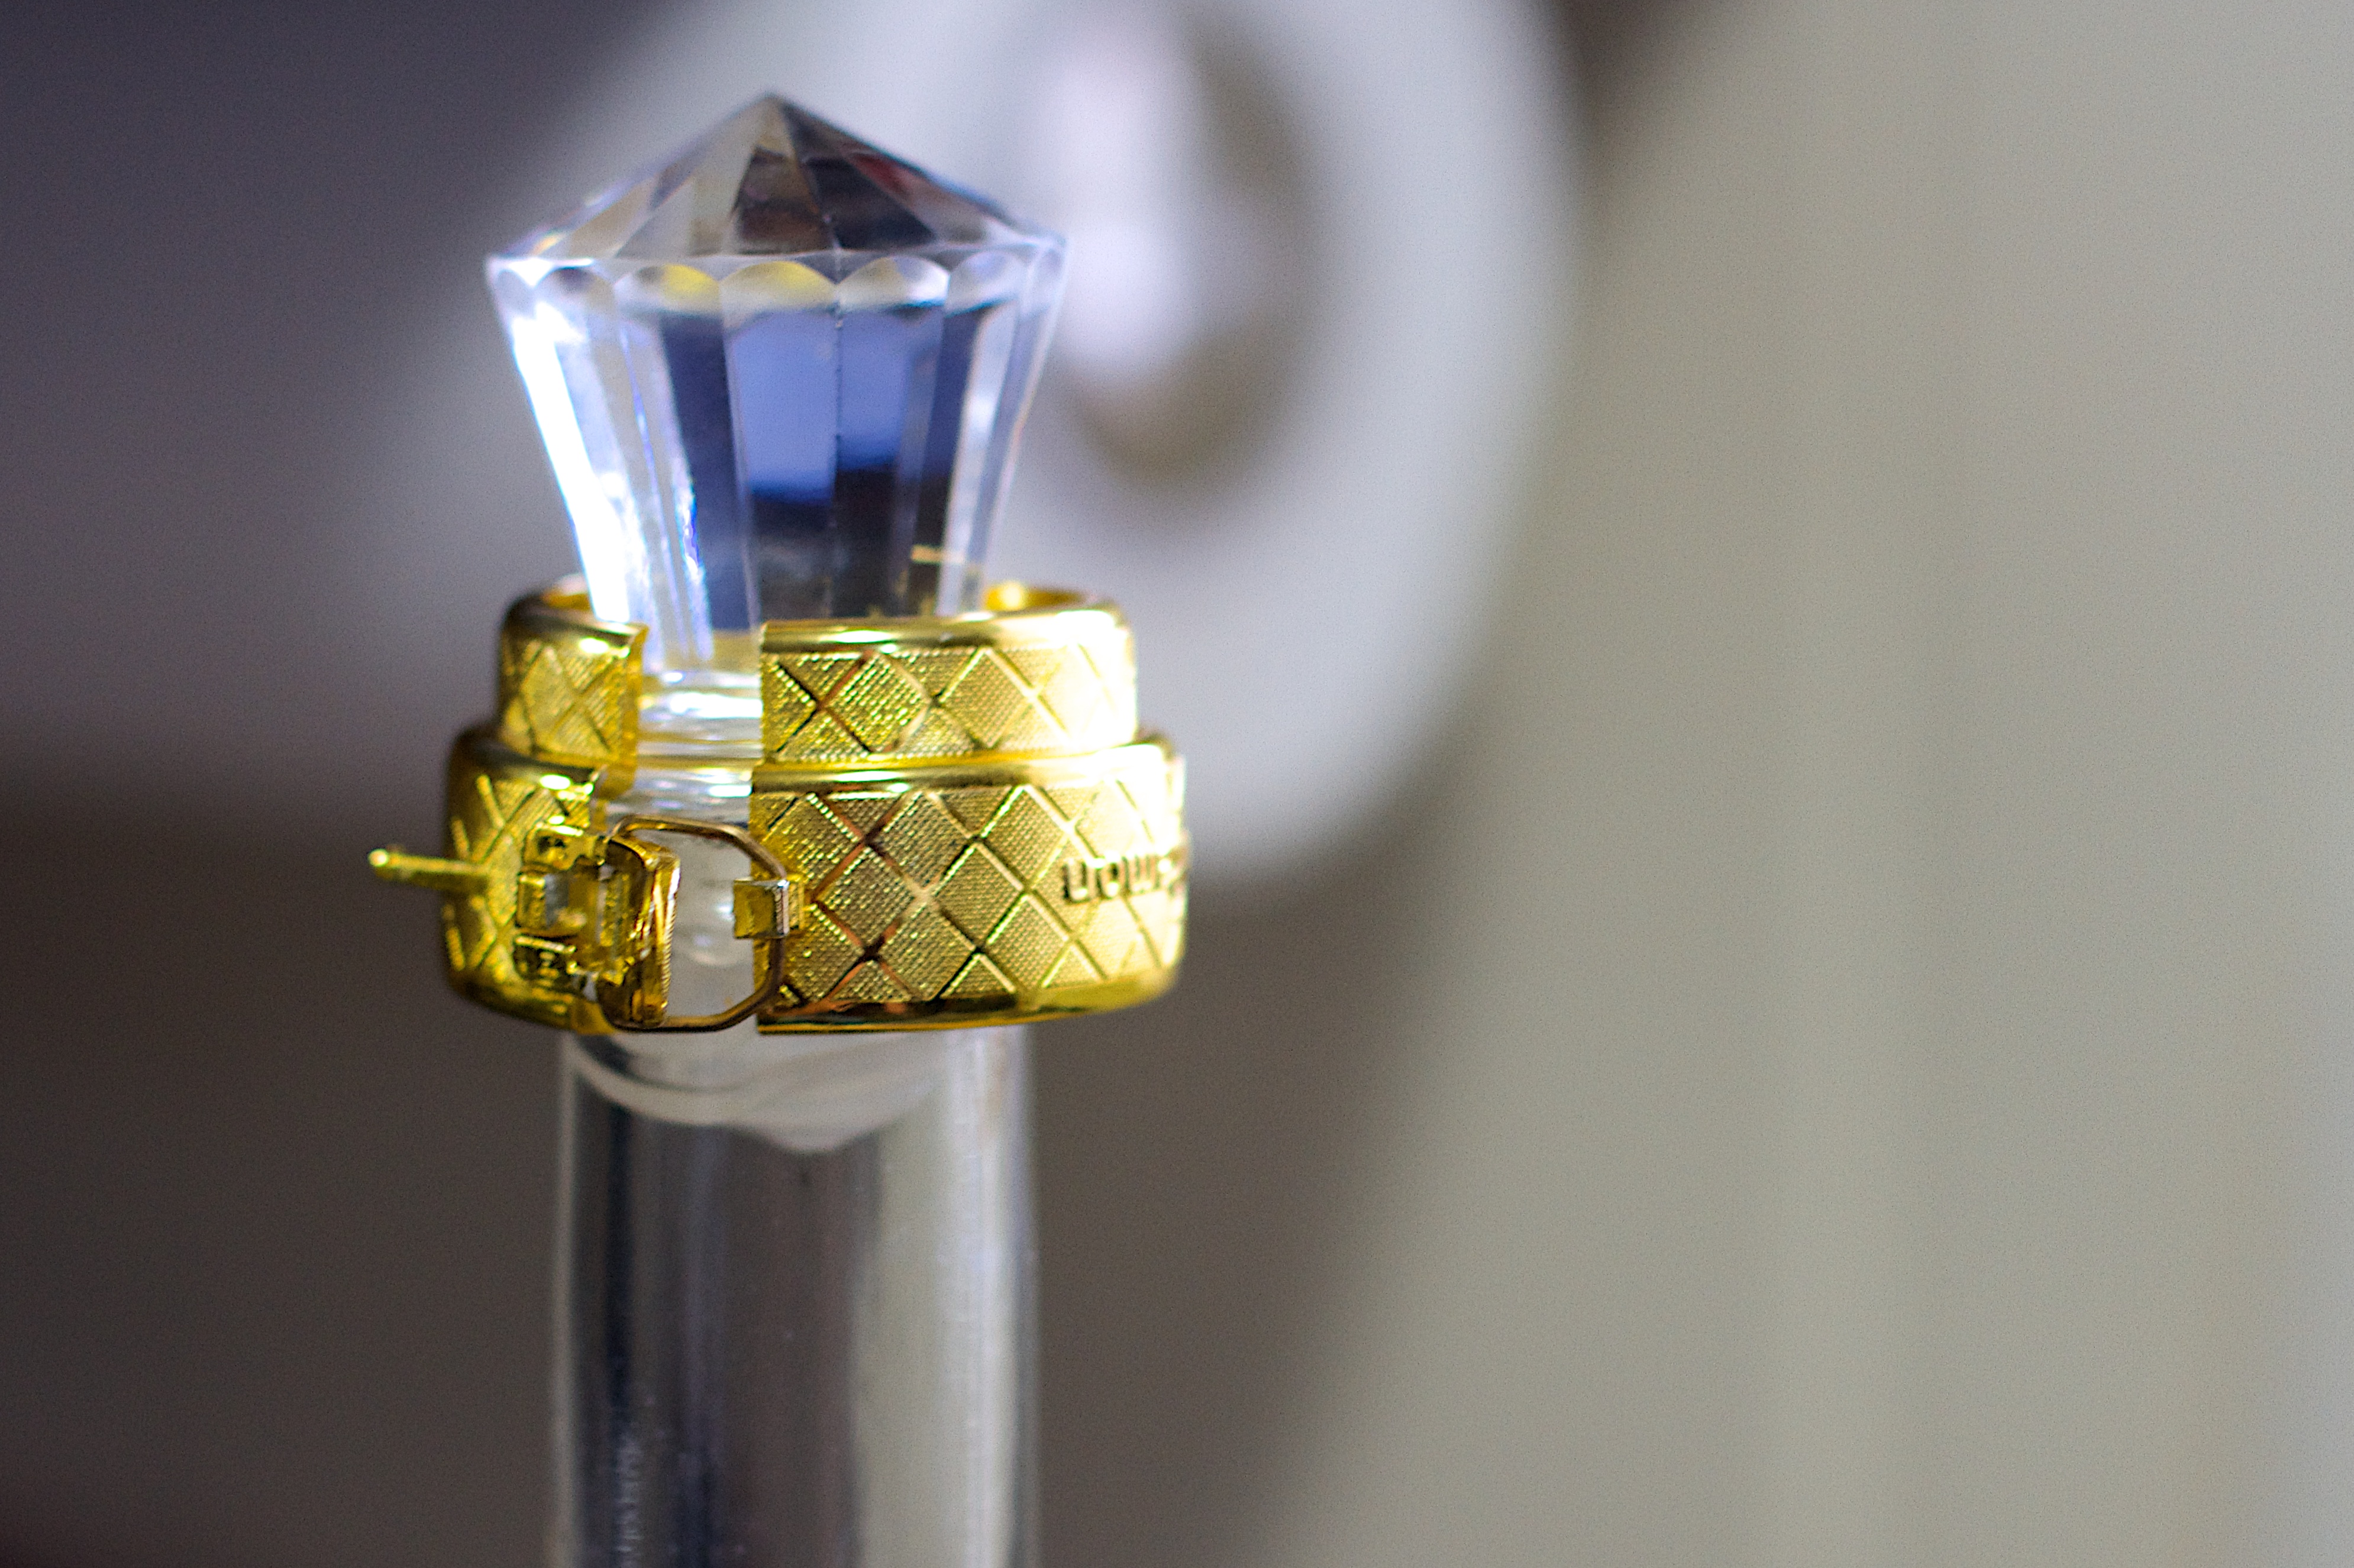
ring, bottle, yellow, lighting, product, jewellery, fashion accessory